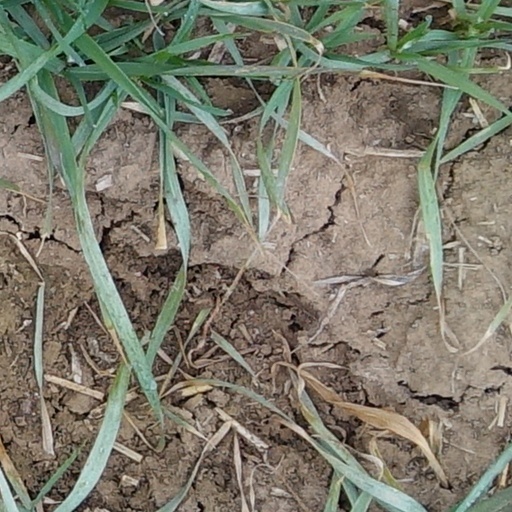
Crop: wheat